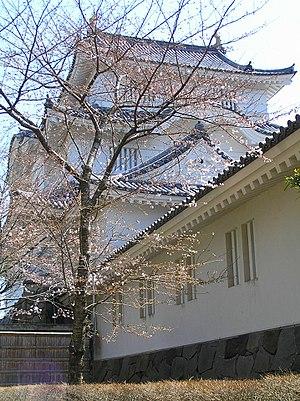
Ōtaki est un bourg du district d'Isumi, dans la préfecture de Chiba, au Japon.
Le château d'Ōtaki se trouve à Ōtaki, au sud-est de la préfecture de Chiba au Japon. Durant la période Edo, le château d'Ōtaki était le siège des daimyos du domaine d'Ōtaki de la province de Kazusa, le clan Satomi. Le château était aussi connu sous le nom de « Ōdagi-Jō ».